Mahabir Pun

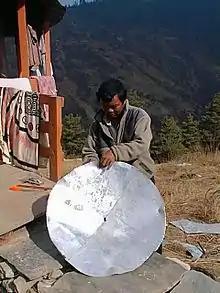
Mahabir Pun hand-making a satellite dish in Nepal

While in the United States of America, Pun had recognised that information technology had the potential to transform the education system and the economy of his village, and he had taken courses to acquire the skills needed to assemble, refurbish and use computers. On his return to Nepal, he campaigned for the donation of used computers from Japan, Malaysia, Australia, Singapore, and the US, and powered them with two small hydro generators (donated by Singaporean climbers on their way to Mount Everest) installed in a nearby stream. Pun began teaching computer classes to students and fellow teachers, but it proved impossible to establish a telephone connection to the nearest city, Pokhara, and the Internet. Pun e-mailed the BBC, asking for ideas. The BBC publicised his dilemma, and volunteers from Europe and the USA responded. In 2001, donors and volunteers helped him to rig a wireless connection between Nangi and the neighboring village of Ramche, using small handmade TV dish antennae mounted in trees. Small grants soon led to the construction of improvised mountaintop relay stations and a link to Pokhara. By 2003, Nangi had a wireless connection to the Internet. Later, Pun brought in more used computers donated from abroad, distributed them to other schools in other villages, and began work to develop a wireless distance-learning project supported by income-generating ventures.